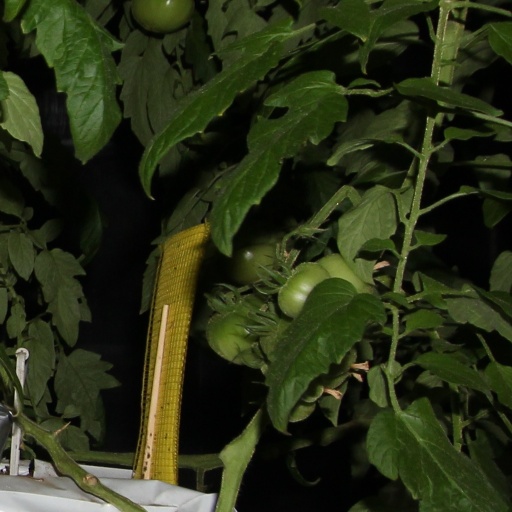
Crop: tomato